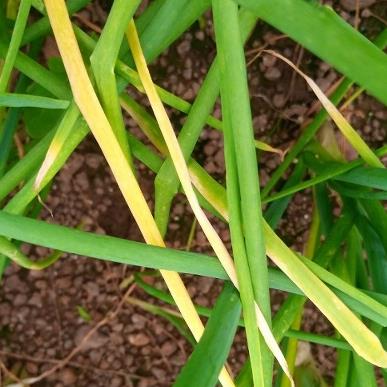
Crop: Onion
Condition: fusarium-d